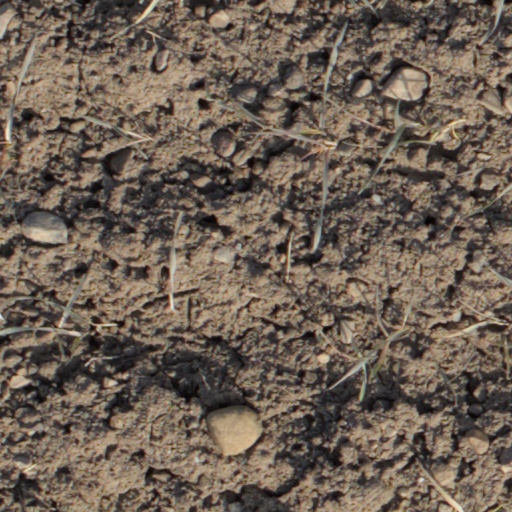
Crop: wheat